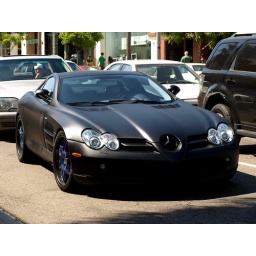
This car was in matte black and had crazy violet rims!!